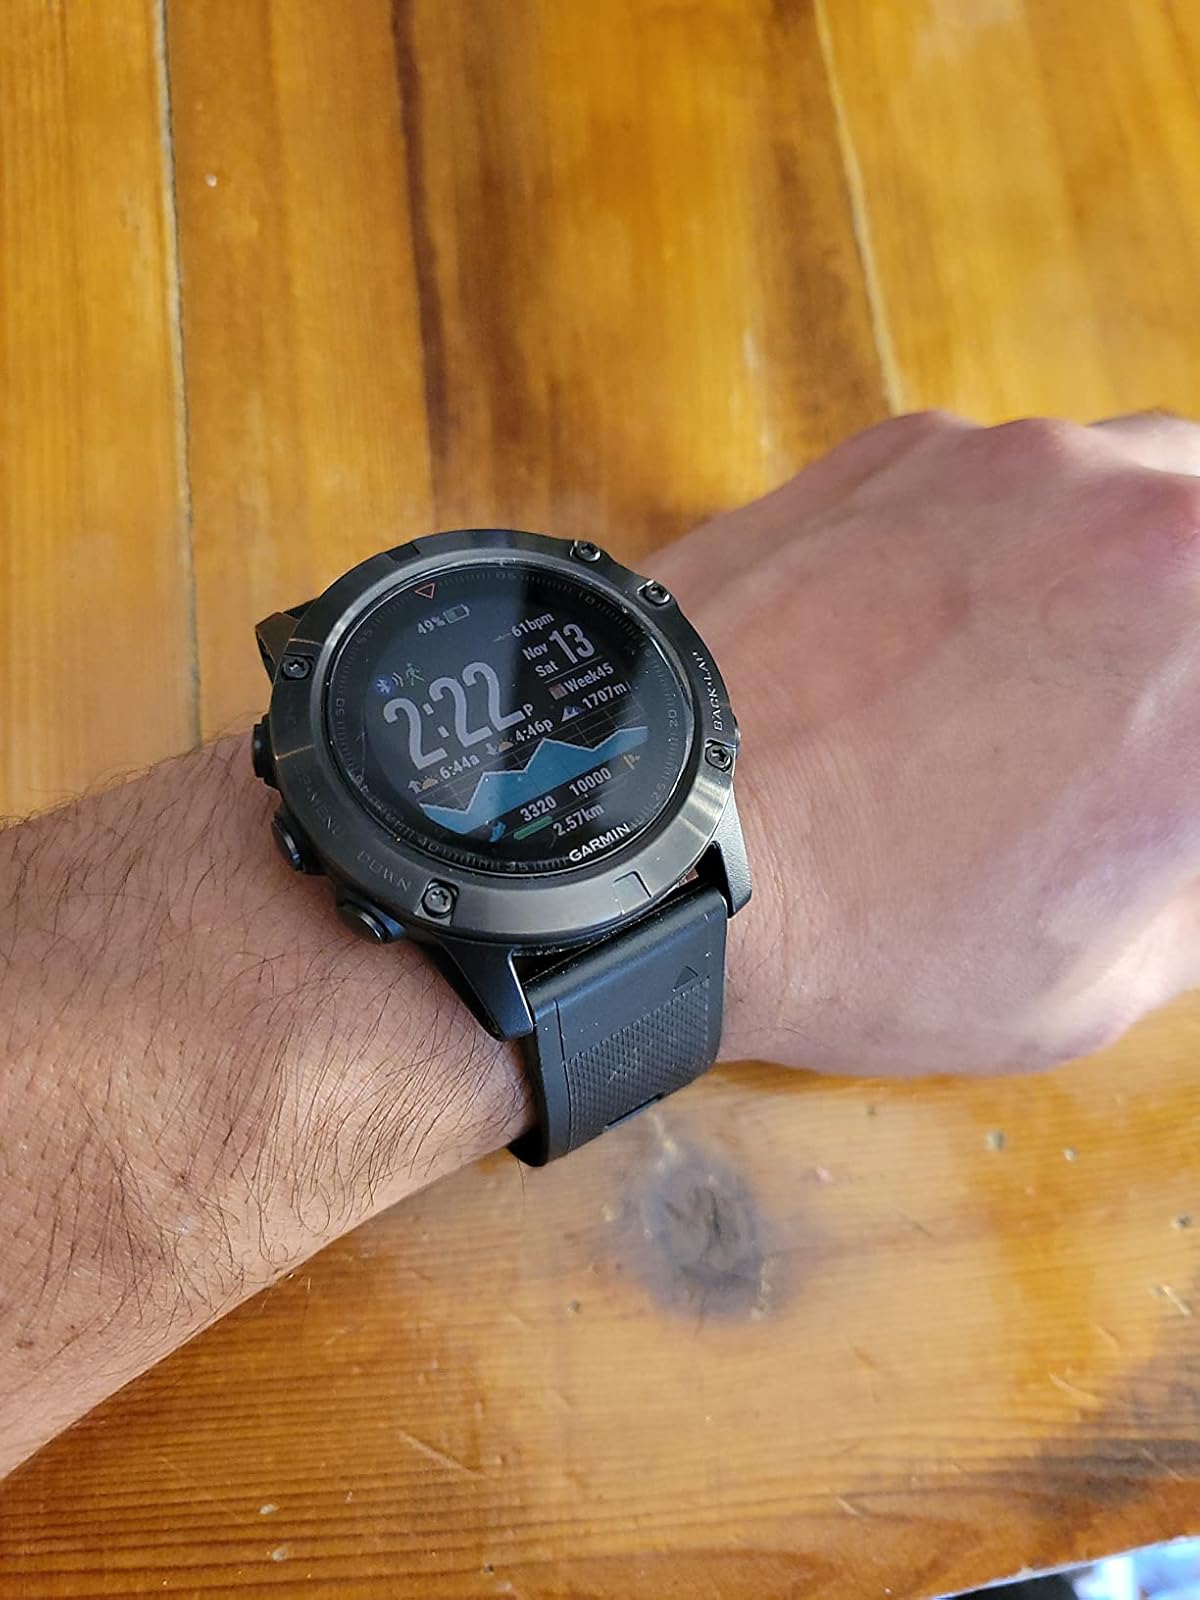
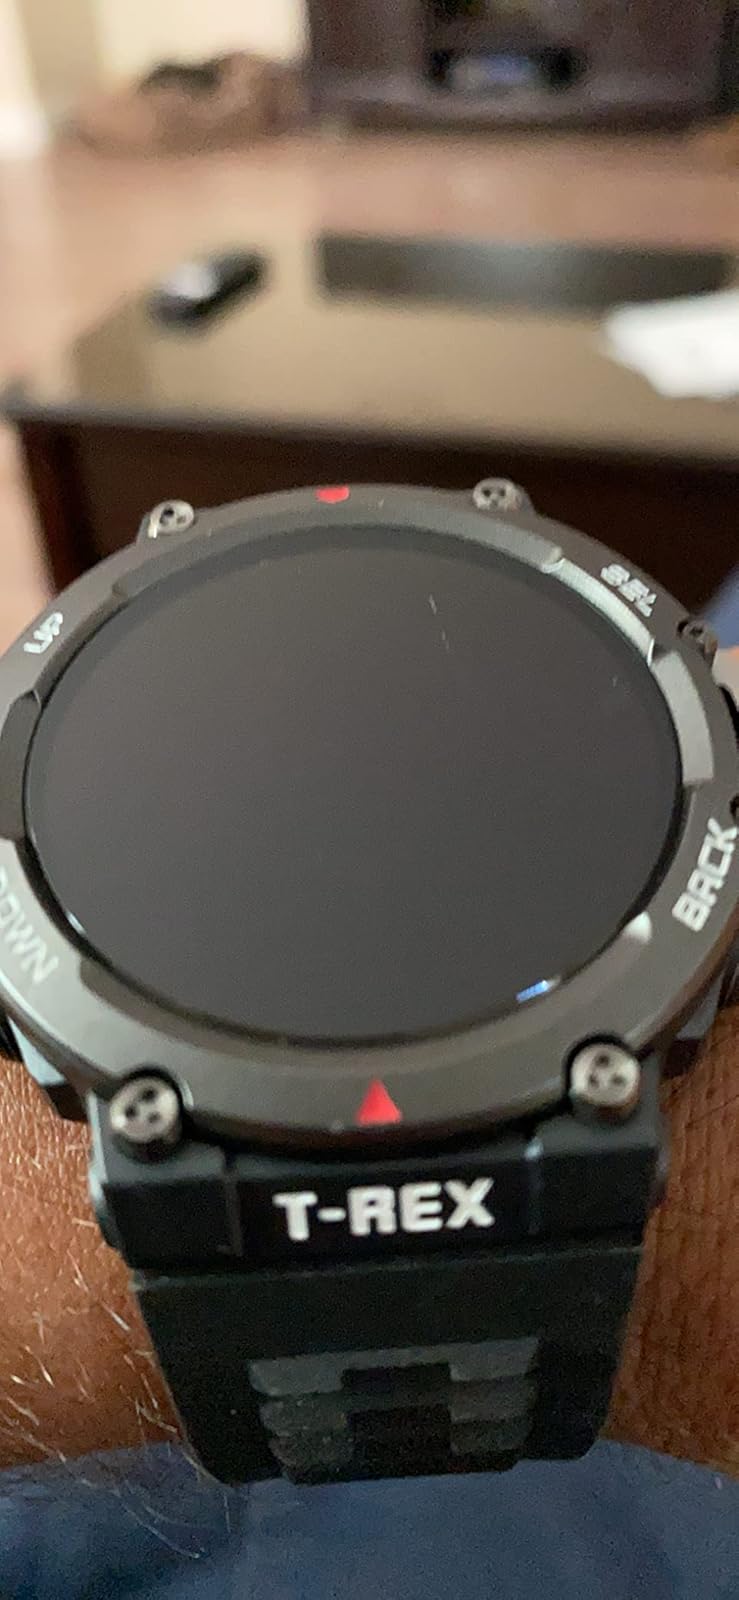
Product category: smartwatch
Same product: no